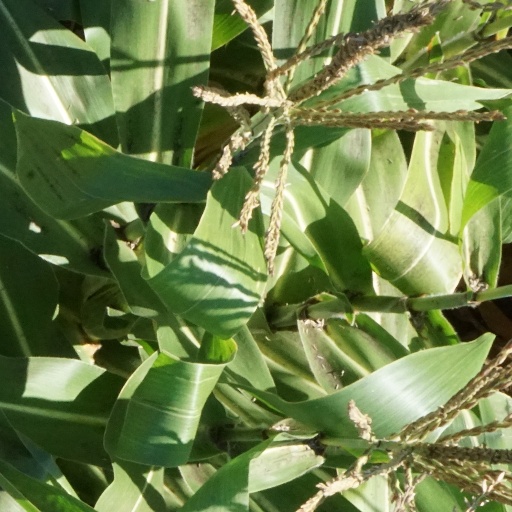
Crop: maize; corn